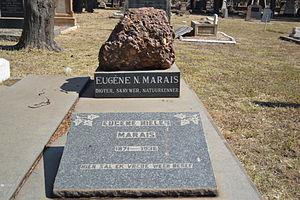
Eugène Nielen Marais est un avocat, naturaliste, écrivain et poète d'Afrique du Sud, issu de la communauté afrikaner.